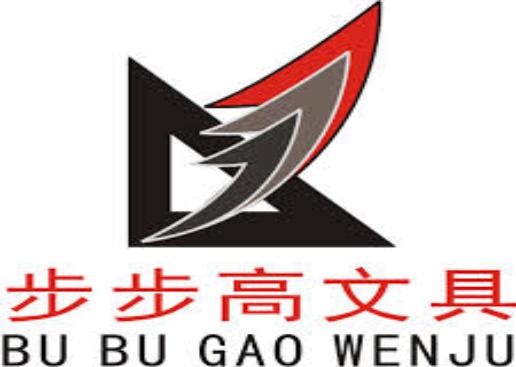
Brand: BBK
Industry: Electronic